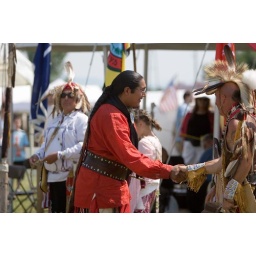
This Indian in red was from Oklahoma, my home state.